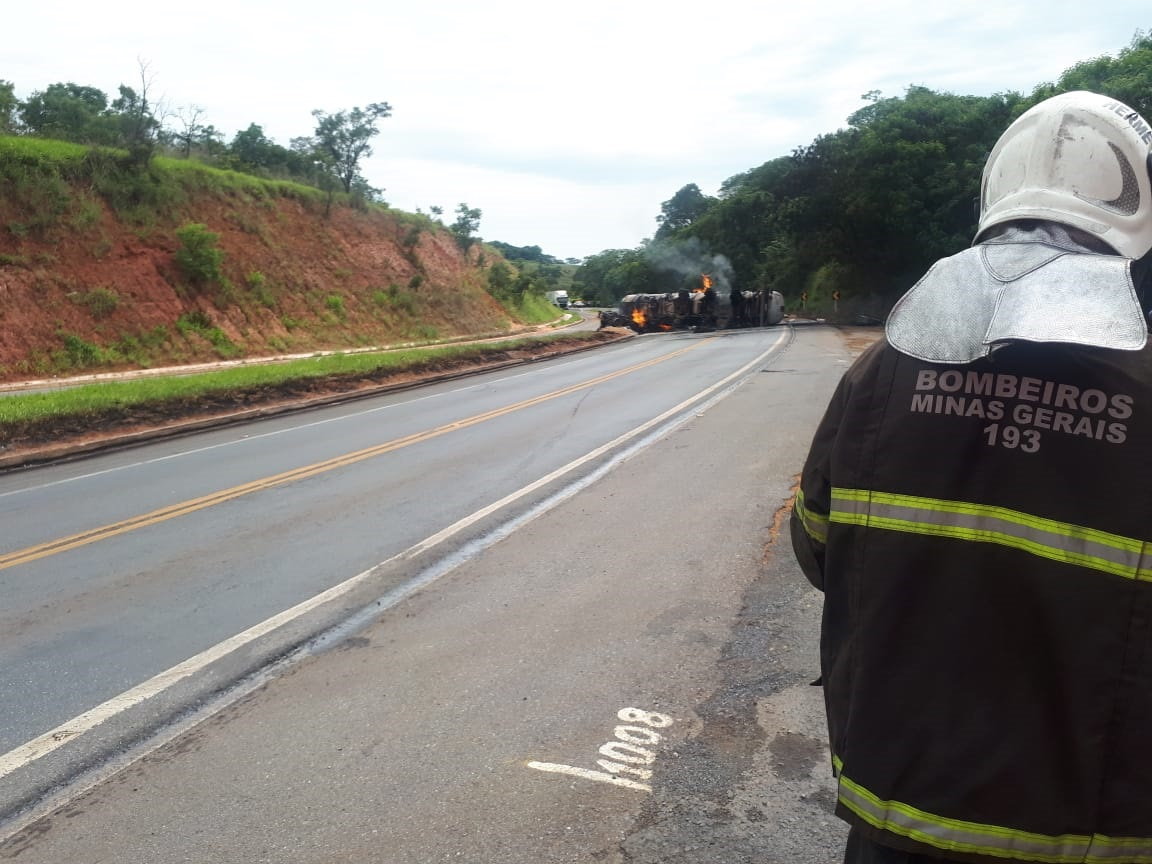
Fire: yes
Smoke: yes